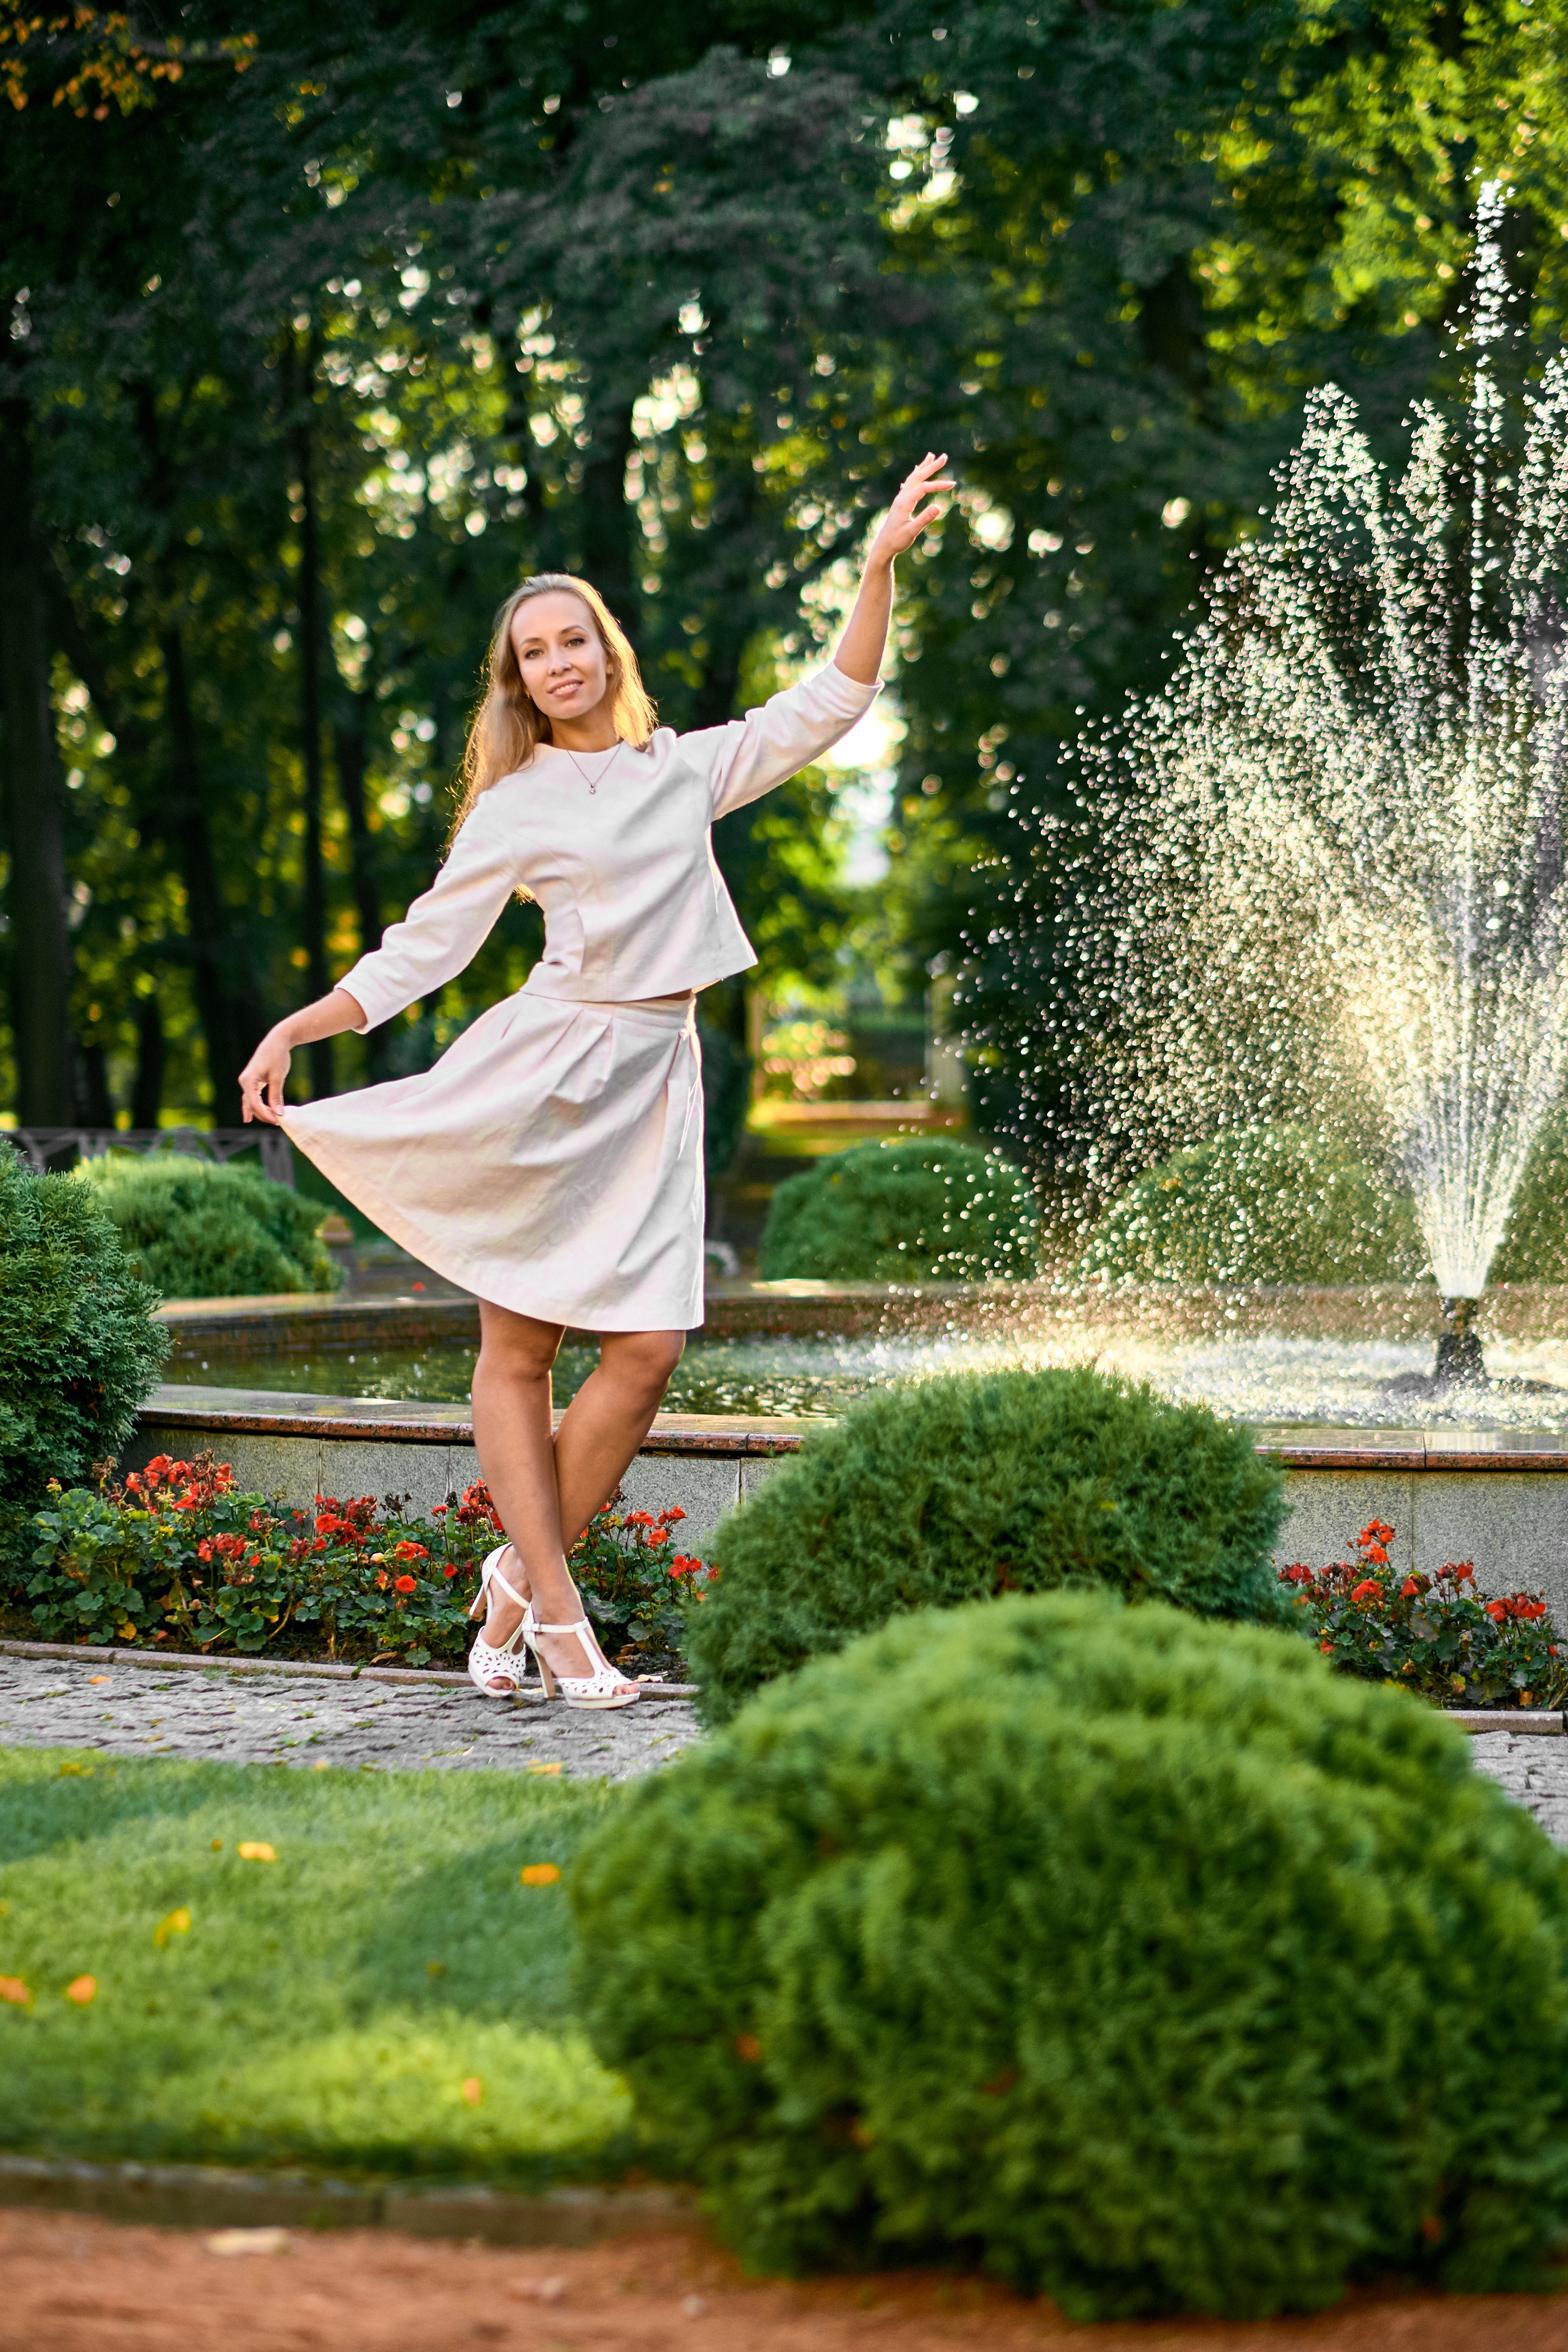
water, nature, grass, girl, lawn, flower, summer, spring, green, park, backyard, garden, trees, dress, fountain, joy, beautiful, fine, portrait of a girl